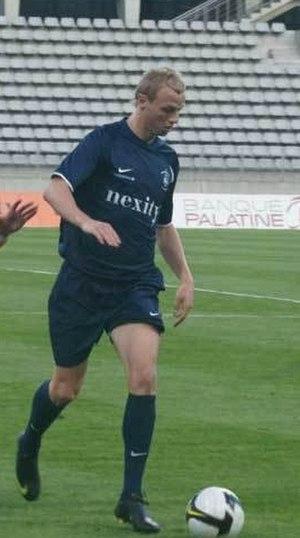
David Pollet, joueur de football Belge pour le RC Lens
Le Racing Club de Lens, couramment abrégé en RCL ou RC Lens, est un club de football français basé à Lens, dans le Pas-de-Calais, en France.